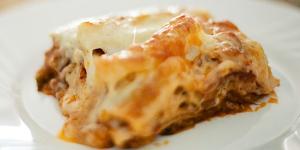
lasana para celiacos